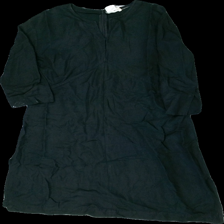
View: front
Type: Top
Category: Ladies
Brand: H&M
Colors: White, Brown
Material: 100% cotton
Pattern: Other
Cut: Cropped
Size: 38
Season: Summer
Price range: 50-100
Recommended usage: Reuse